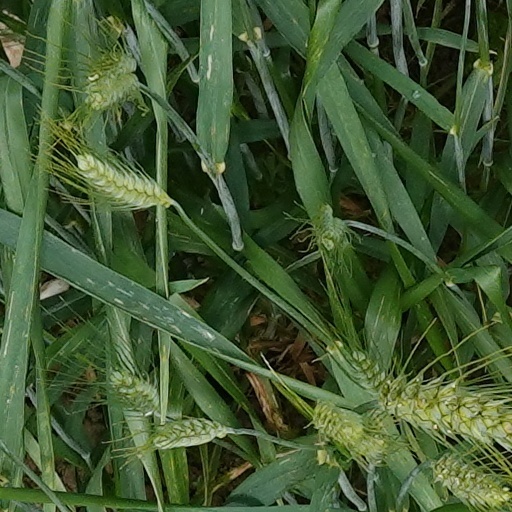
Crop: wheat